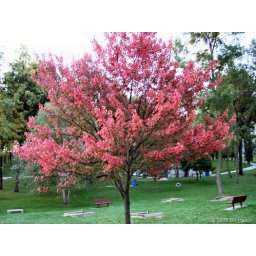
100_24781 tree changing red in Vago park